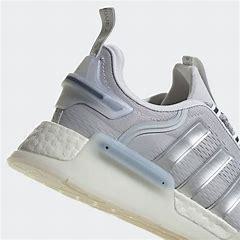
Brand: Adidas
Model: NMD_V3